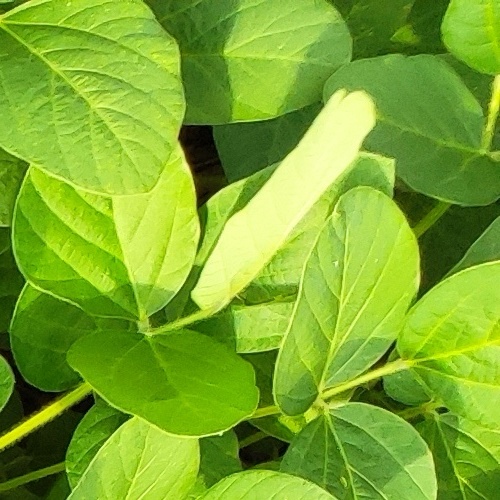
Label: Healthy